Elongatoolithidae

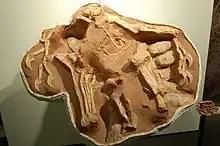
"Citipati" parent sitting on its nest of elongatoolithid eggs

Elongatoolithids are known to be the eggs of oviraptorosaurs (except for the avian "Ornitholithus"). Several oviraptorosaurs have been found in association with elongatoolithid eggs, including some specimens still inside the mother. Fossil embryos found inside elongatoolithid eggs have also been identified as oviraptorosaurian.